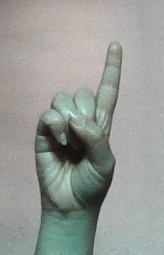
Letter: bb